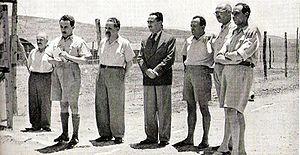
L’opération Agatha, également connue sous le nom de Black Sabbath ou de Black Saturday est une opération lancée par les autorités britanniques le 29 juin 1946 en Palestine mandataire.